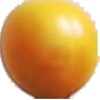
Label: Cherry Wax Yellow 1